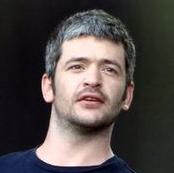
Age: 31